South Tapanuli Regency

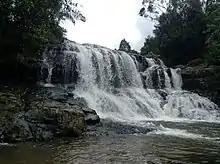
Sampuran waterfall in Damparan Hauntas, Saipar Dolok Hole, South Tapanuli Regency

The Padang Lawas archaeological site is partly located in the regency. The site covers approximately 1,500 km in this regency and in the Padang Lawas and North Padang Lawas regencies.